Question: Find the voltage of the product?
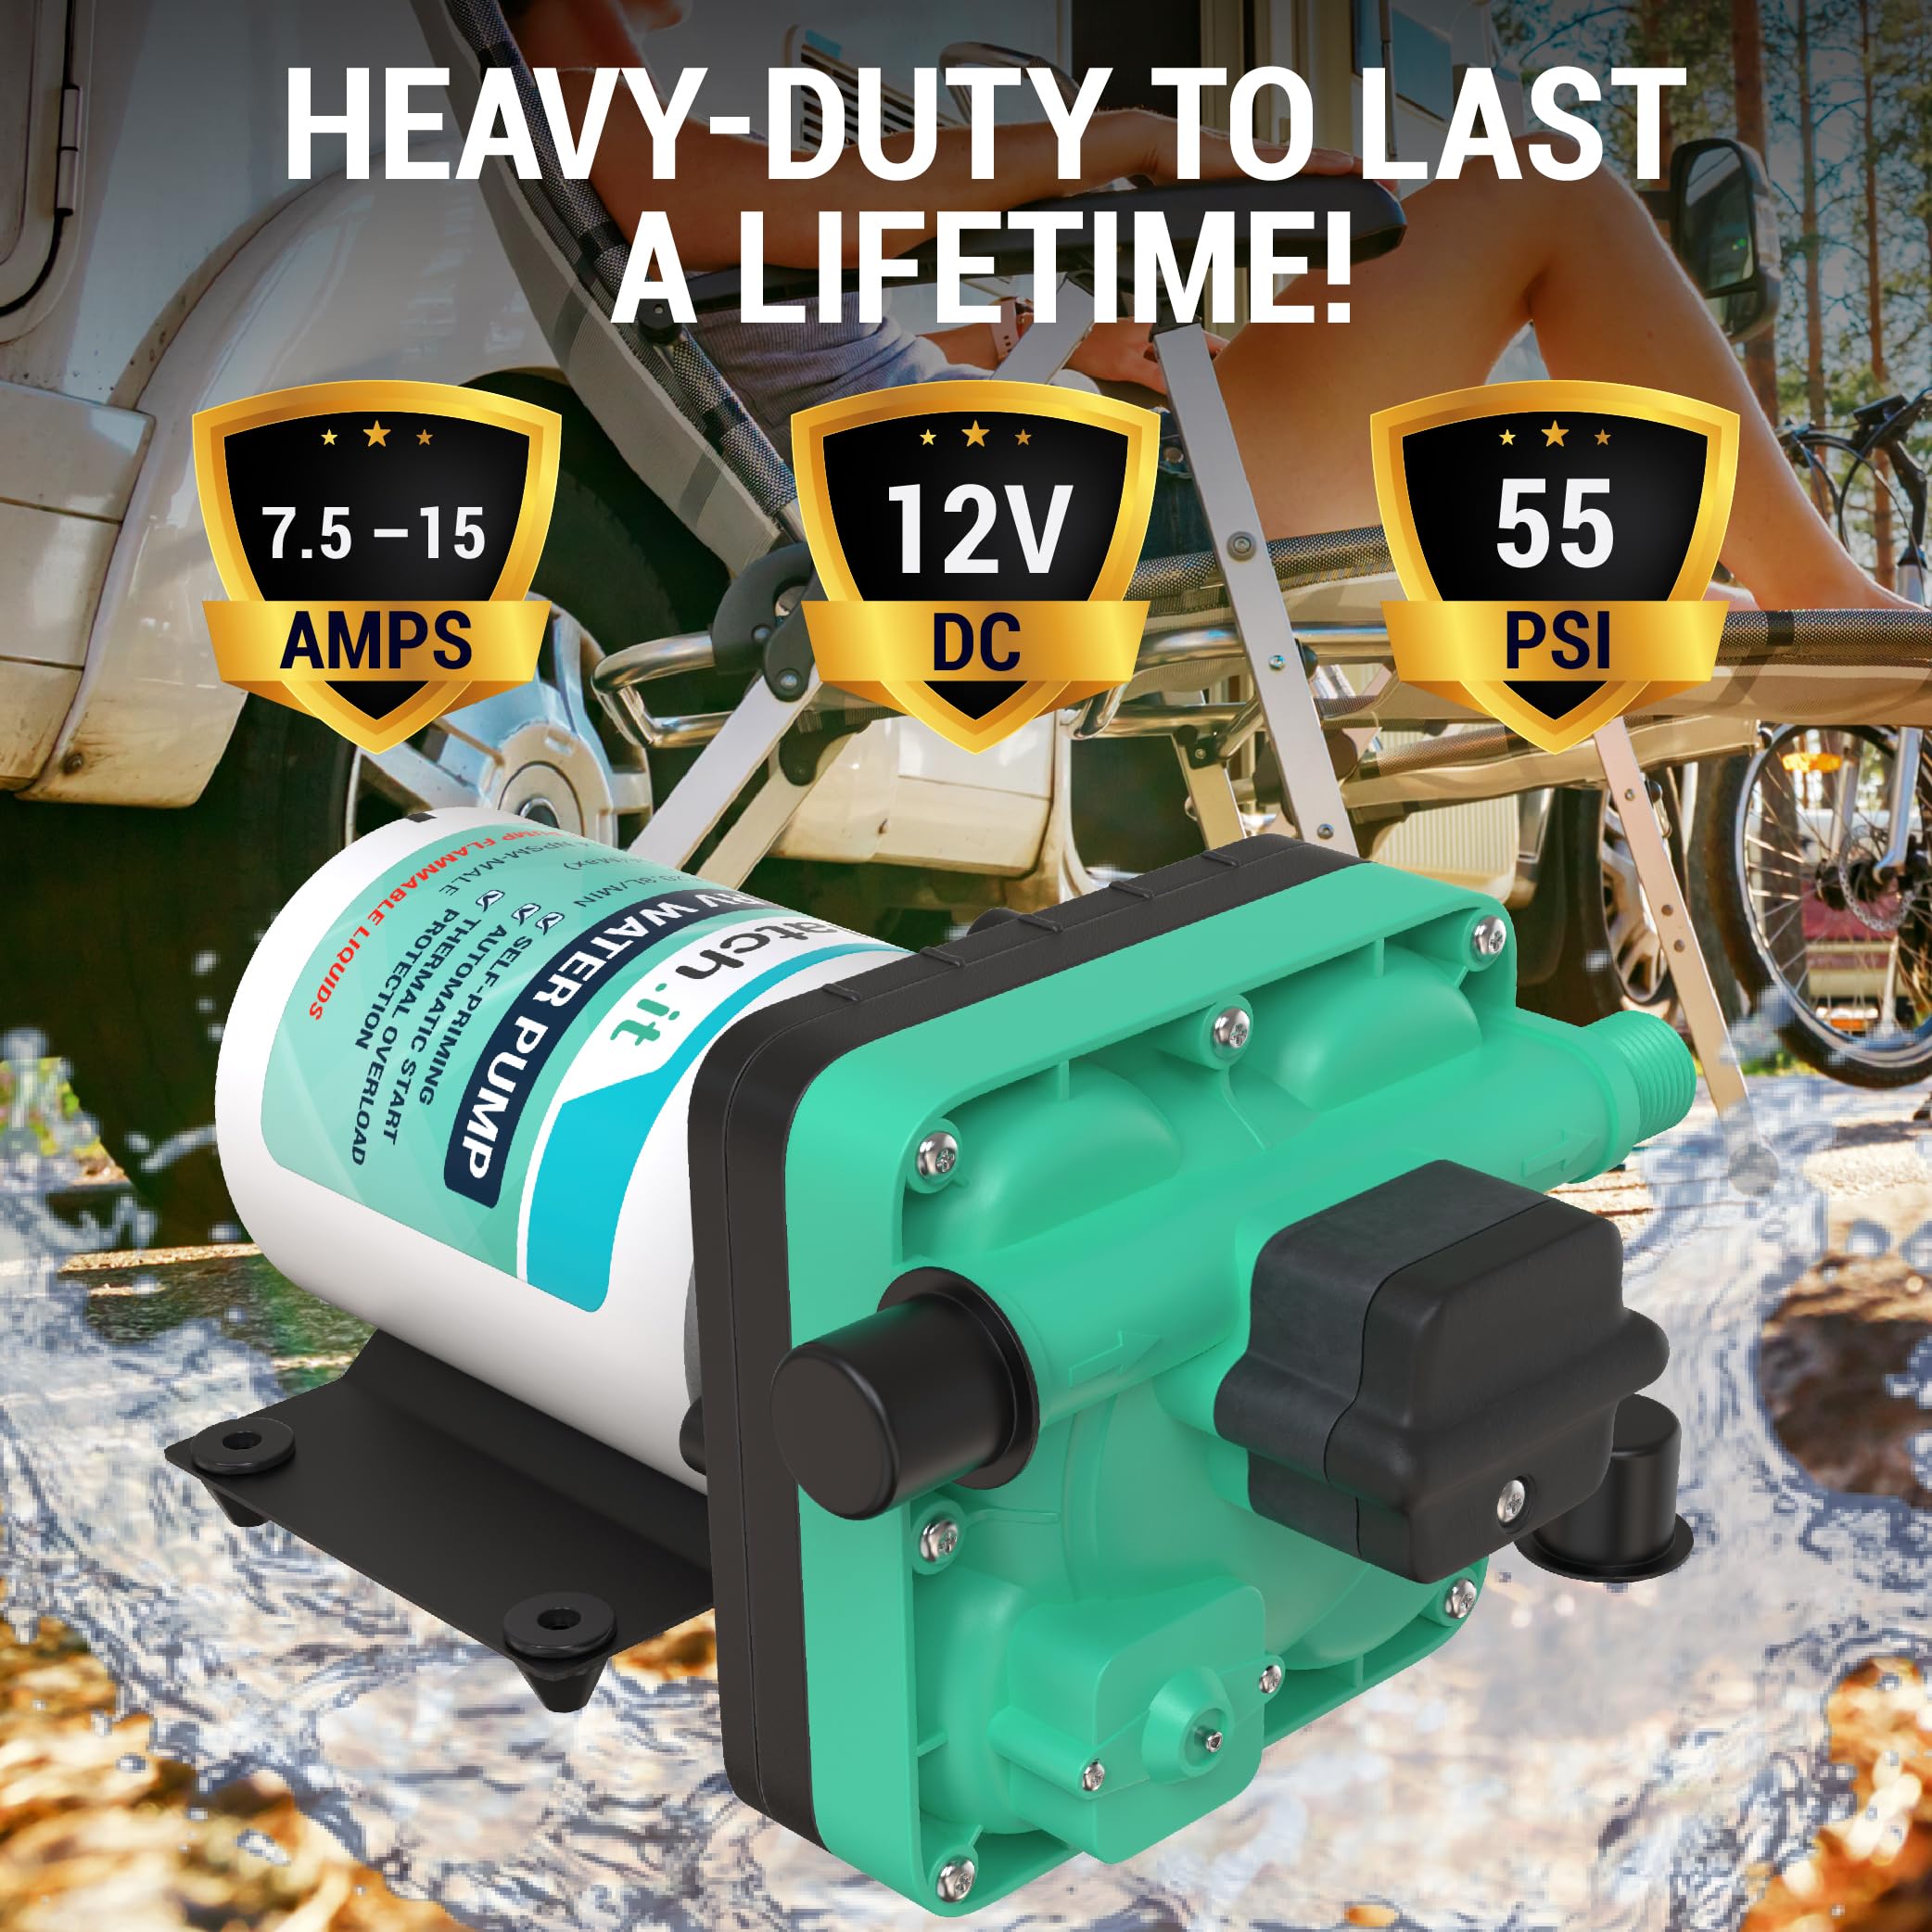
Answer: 12.0 volt